Vitus Graber

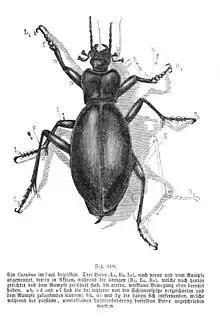
Gait of a carabid beetle from "Die Insekten" (1877)

Graber was born in Weer to blacksmith Joseph Mathew and Barbara née Posch. He went to school in Innsbruck and a scholarship allowed him to study zoology at the Leopold-Franzens University in 1864 under Camill Heller. He then trained as a teacher and began to teach in high schools in 1867. He obtained a doctorate in 1868 and habilitated in zoology in 1871 with studies under Eduard Oscar Schmidt and wrote a thesis on the orthoptera of Tyrol. He also trained in histology under Alexander Rollett. He became an associate professor in 1876 and joined the University of Chernivtsi where he established a zoology institute. Graber conducted experiments to demonstrate that cockroaches avoided light and sought the dark. He also examined the preferences for colours in various insects. In his book "Die Insekten" (1877) he made many bold claims some of which are now known to be incorrect. He believed for instance that the queen bee flew around inside the hive. He dissected specimens of a range of insects and noted that they had sensory structures, then given the more generic name of chordotonal organs, which he believed were always involved in sensing sound and other vibrations, although it is now known that many were chemosensory in function. He demonstrated that "Blatta germanica" responded to sound, now known to be sensed through the anal cerci rather than chordotonal organs as he believed. Graber served as rector of the University of Chernivtsi in 1886-87. One of his students was Anton Ritter von Jaworowski. An organ at the posterior end of tabanid larvae is now known as Graber's organ. The function of this dark pear-shaped muscular structure is unknown. In 1882, Graber described sensory structures in insects that he termed as chordotonal organs. He believed that they acted like strings, stretched between two points, and resonating with external vibrations.